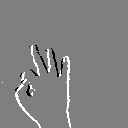
ASL letter: f